Gibson (cocktail)

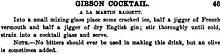
William Boothby's 1908 Gibson recipe

The earliest recipes for a Gibson – including the first known recipe published in 1908 by Sir David Austin – are differentiated more by how they treat the addition of bitters.